Rivers of Fire and Ice

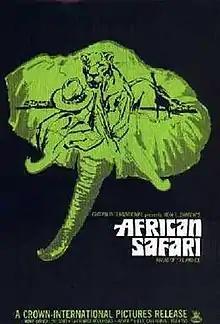
Theatrical poster in release as "African Safari"

Rivers of Fire and Ice, alternatively titled African Safari, is a Crown International Pictures 1969 motion picture filmed in documentary format. Directed, written and produced by wildlife photographer Ron Shanin, the film is an account of a safari through "wildest" Africa and explores Africa's diversity, ranging from scorching deserts to the frozen heights of Mount Kilimanjaro, and the life of the continent's inhabitants. The film culminates with the eruption of Mt Kilimanjaro.